Conventus iuridicus

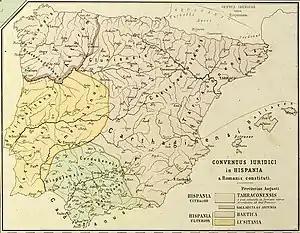
Conventus juridici in Hispania

In Ancient Rome territorial organization, a conventus iuridicus was the capital city of a subdivision of some provinces (Dalmatia, Hispania, Asia) with functions of seat of a district court of justice and maybe others.